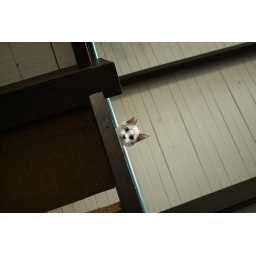
D'Artagnan peeks over the balcony at me. Look, his eyes are actually blue in this picture!